Tomb of Eurysaces the Baker

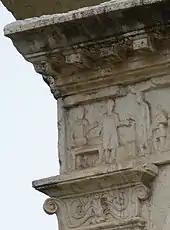
Detail of corner

Although there is no conclusive statement on the monument that Eurysaces was a freedman – there is no "L" for "libertus" in the inscription – there are a number of reasons for believing that this was the case. His name takes the form of a Roman praenomen and nomen followed by a Greek cognomen, nomenclature typical for a freedman, combining as it does the identity of the former owning family with that of the individual when a slave. The inscription also lacks the filiation usual for the freeborn. The banausic and labour-intensive activities commemorated, those of baking, are not usually celebrated by the freeborn upper classes. The unusual form of the monument and of its inscription have also been used to locate Eurysaces as a "nouveau riche" "parvenu" in the manner of Trimalchio, with his "naïve ostentation" vulgarly imitative of élite culture.